Queen's York Rangers (1st American Regiment)

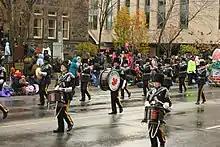
Members of the regimental band during the 2008 Toronto Santa Claus Parade.

Since the 1970s, the regiment has maintained a volunteer fife and drums band. Over the years, the number of bandsmen were lowered until the unit was reduced to nil strength. The Streetsville Pipes and Drums were formed in 1986 and in 2009, made an arrangement with the regiment that they would adopt a second persona as the "Regimental Band of The Queen's York Rangers".